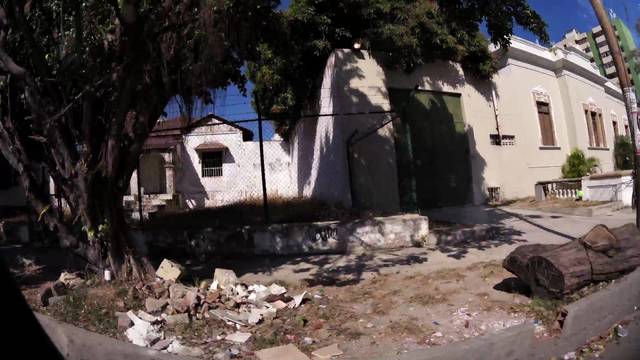
Region: Colombia
Coordinates: 10.991, -74.791